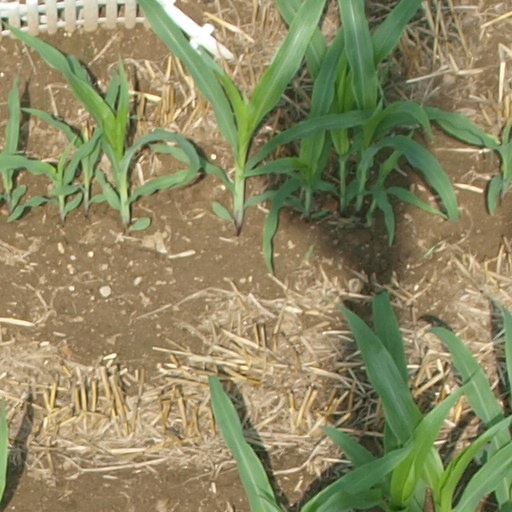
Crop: maize; corn